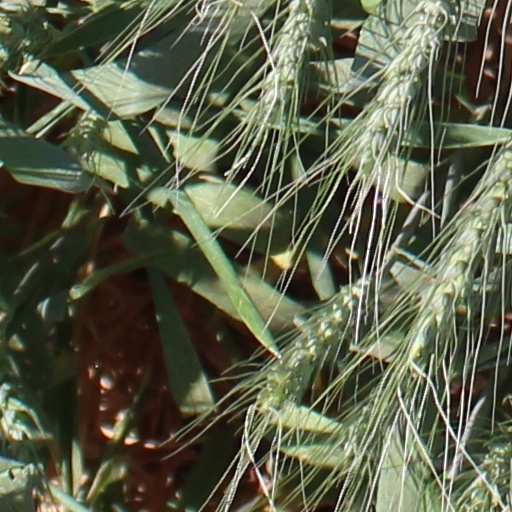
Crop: wheat